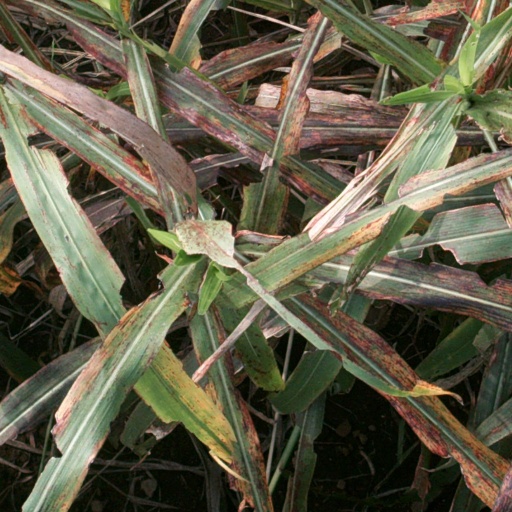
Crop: sorghum